Jo Yu-ri

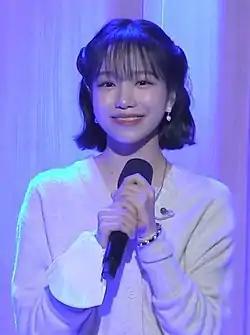
Jo in 2021

On June 24, 2021, Jo released "Story of Us" for JTBC's television series "Monthly Magazine Home".